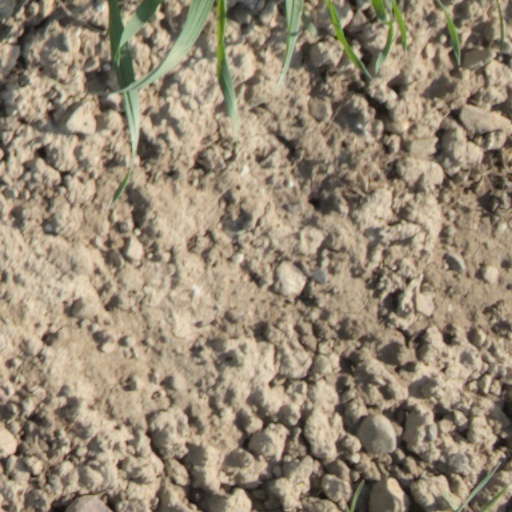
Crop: wheat